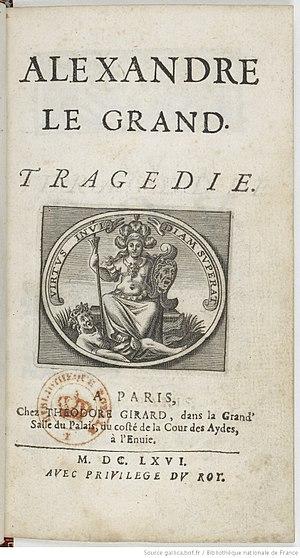
Frontispice de la première édition d'Alexandre le Grand de Jean Racine.
Jean Racine est un dramaturge et poète français.